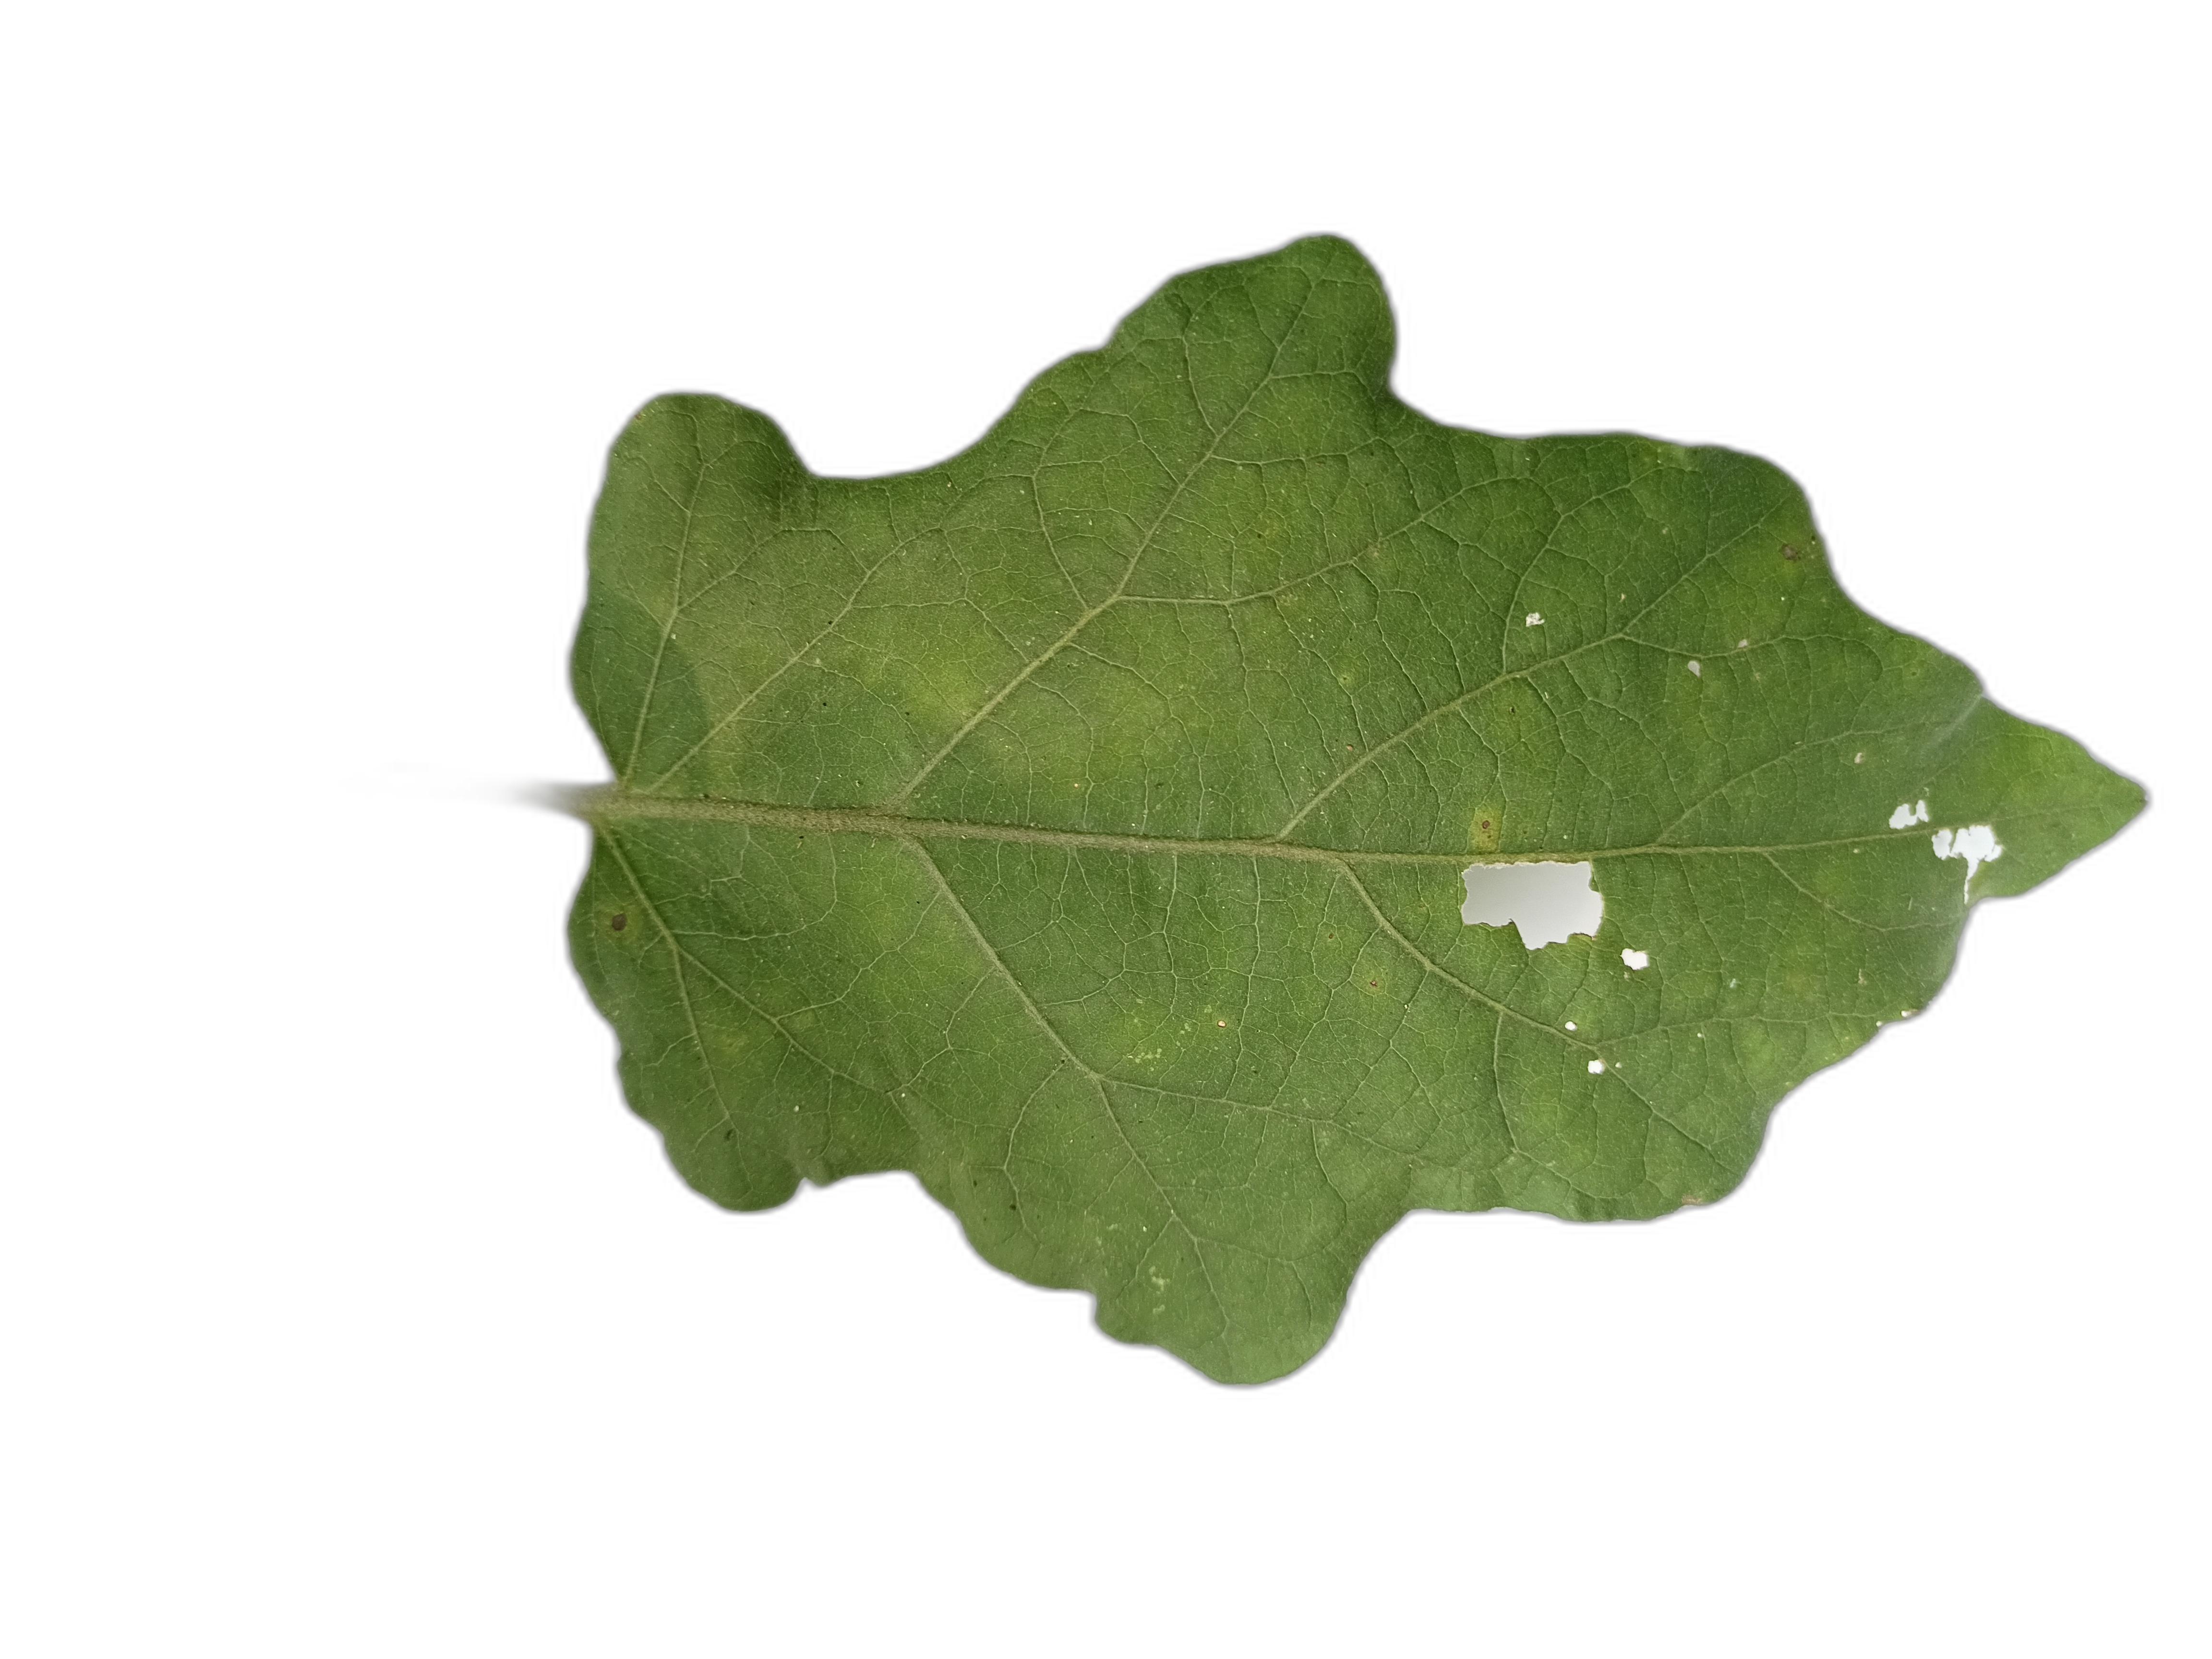
Label: Insect Pest Disease